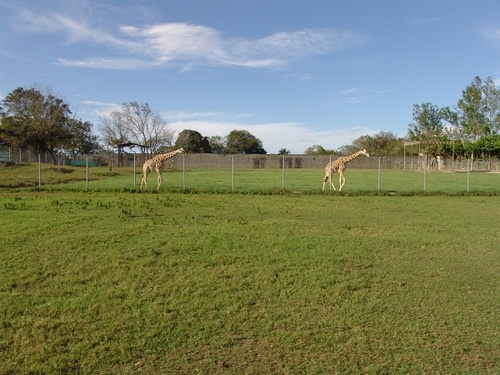
A pair of giraffes in a field in a zoo.
Giraffes grazing on green grass in a beautiful open field.
Two giraffes are standing behind a chain link fence.
A pair of giraffes traveling on a grassy field.
Two giraffes are walking around in the grass.